Kwara Football Academy

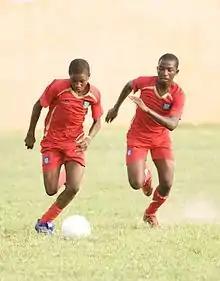
Students at play

The Kwara Football Academy was a private initiative that was brought to life with the support of the state government. It was established as a center for youth development, using football as the medium of empowerment. The Academy provides a conducive and unique surrounding to keep youths away from drugs, violence and other unhealthy activities.